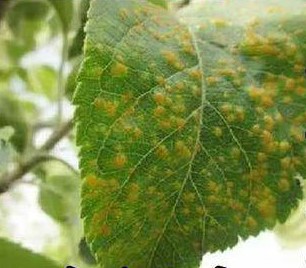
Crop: apple
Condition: rust